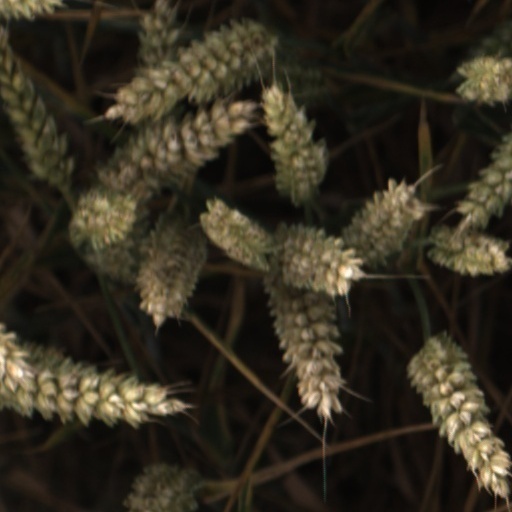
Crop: wheat